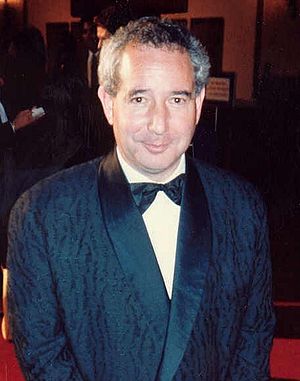
Michael Tucker
Michael Tucker er en amerikansk skuespiller. Han er bedst kendt for sin rolle som Stuart Markowirz i L.A. Law, hvor han spillede sammen med sin kone Jill Eikenberry.